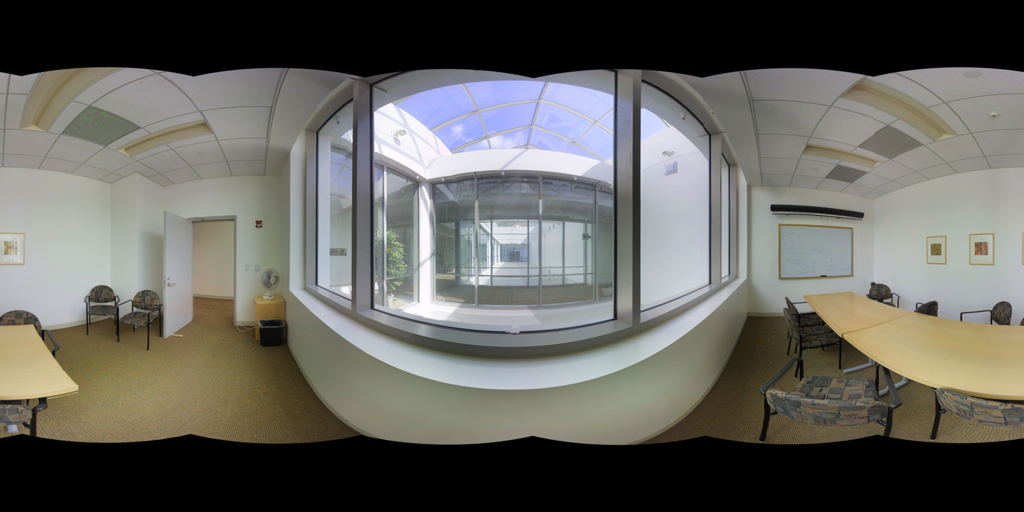
Referred object: the whiteboard on the wall

Referred object: the large skylight ceiling window